Donkeys in Tunisia

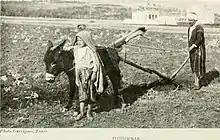
Hauling of an ard with a donkey. Photo taken near Tunis, 1906

The French protectorate was interested in rearing mules to supply to the army and sending French breeds of jacks, notably Pyrenean, Catalan and Savoyard breeds to stations in various breeding centres. Controlled reproduction attempts were undertaken in Sidi Thabet, where, starting from 1938, Catalan jennies were imported. This marked the start of the development of donkey breeding. The Catalan donkey is known to be able to easily adapt to the Tunisian climate, in contrast with the Baudet du Poitou. La "Statistique générale de la Tunisie", written by Ernest Fallot in 1931, counted 168,794 donkeys belonging to Tunisians compared to 2,388 belonging to the French.